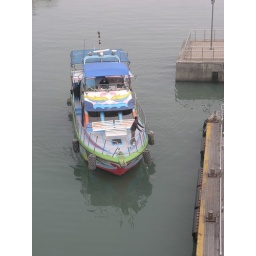
One of many colorful boats in the harbor here.